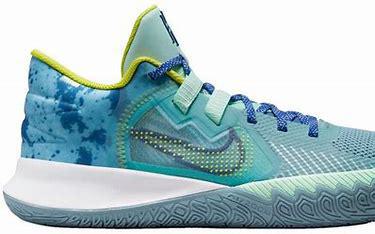
Brand: Nike
Model: Kyrie Flytrap 5